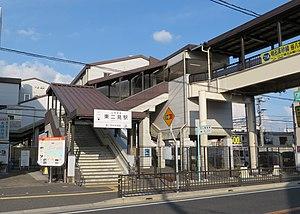
La gare de Higashi-Futami est une gare ferroviaire localisée dans la ville d'Akashi, dans la préfecture de Hyōgo au Japon. La gare est exploitée par la compagnie Sanyo Electric Railway, sur la ligne principale Sanyō. Le numéro de la gare est SY 25.